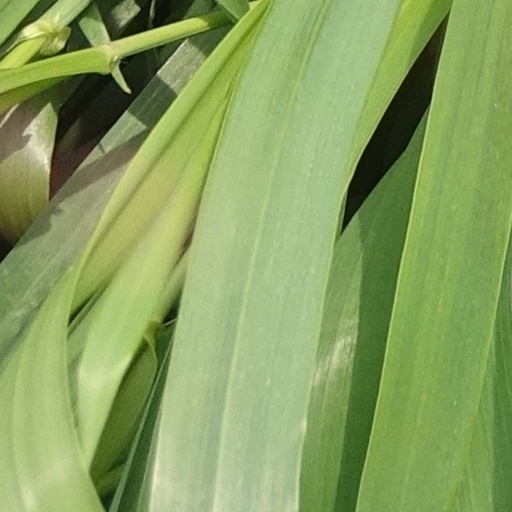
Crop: wheat